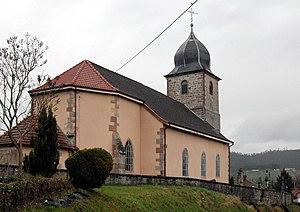
L'église paroissiale Sainte-Menne à La Chapelle-devant-Bruyères